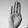
ASL letter: B